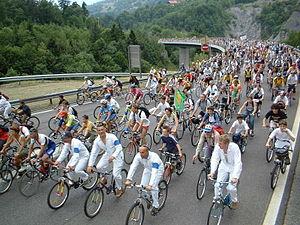
manifestation à vélo du Fayet à Chamonix.
L’Association pour le respect du site du mont Blanc a pour objectif depuis 1991 de lutter contre les nuisances générées par le trafic des poids lourds en transit dans la vallée de Chamonix.
Chamonix-Mont-Blanc, ou plus communément Chamonix, est une commune française située dans le département de la Haute-Savoie, en région Auvergne-Rhône-Alpes. La commune de Chamonix-Mont-Blanc recouvre du nord au sud seize villages ou hameaux : le Tour, Montroc, le Planet, Argentière, les Chosalets, la Joux, le Lavancher, les Tines, les Bois, les Praz de Chamonix, Chamonix-Mont-Blanc, les Pècles, les Mouilles, les Barrats, les Pélerins, les Gaillands, les Bossons.